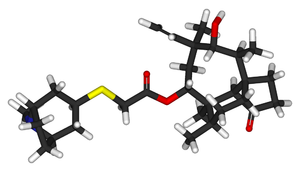
La rétapamuline est un antibiotique de la famille des pleuromutilines.